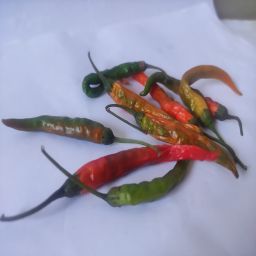
Crop: Chile Pepper
Quality: Old